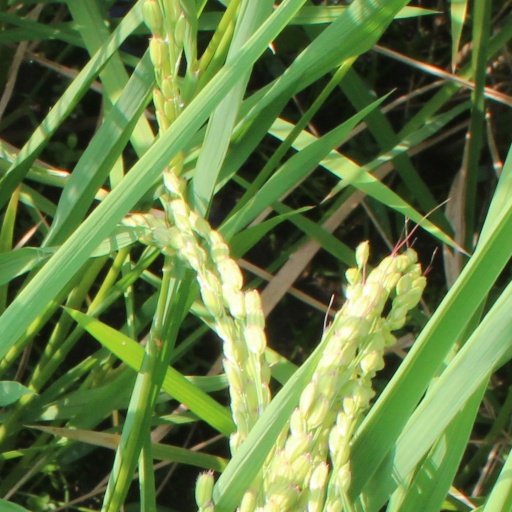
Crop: rice